Chatham, Virginia

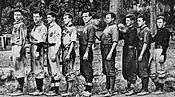
The Countyseat Giants, Chatham's baseball team, 1912

In the town, the population was distributed as 19.6% under the age of 18, 6.2% from 18 to 24, 26.8% from 25 to 44, 26.7% from 45 to 64, and 20.8% who were 65 years of age or older. The median age was 43 years. For every 100 females, there were 100.0 males. For every 100 females age 18 and over, there were 100.7 males.